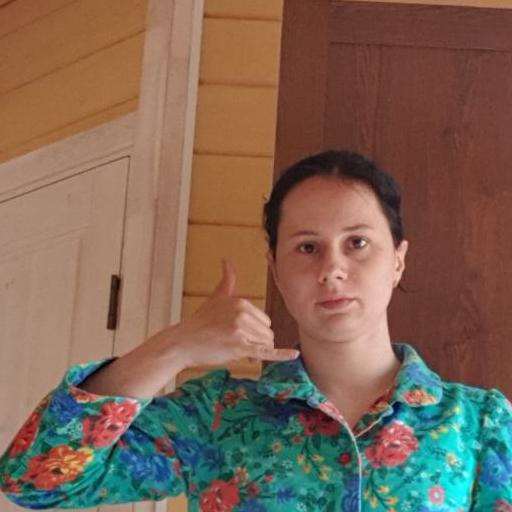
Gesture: call